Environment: real
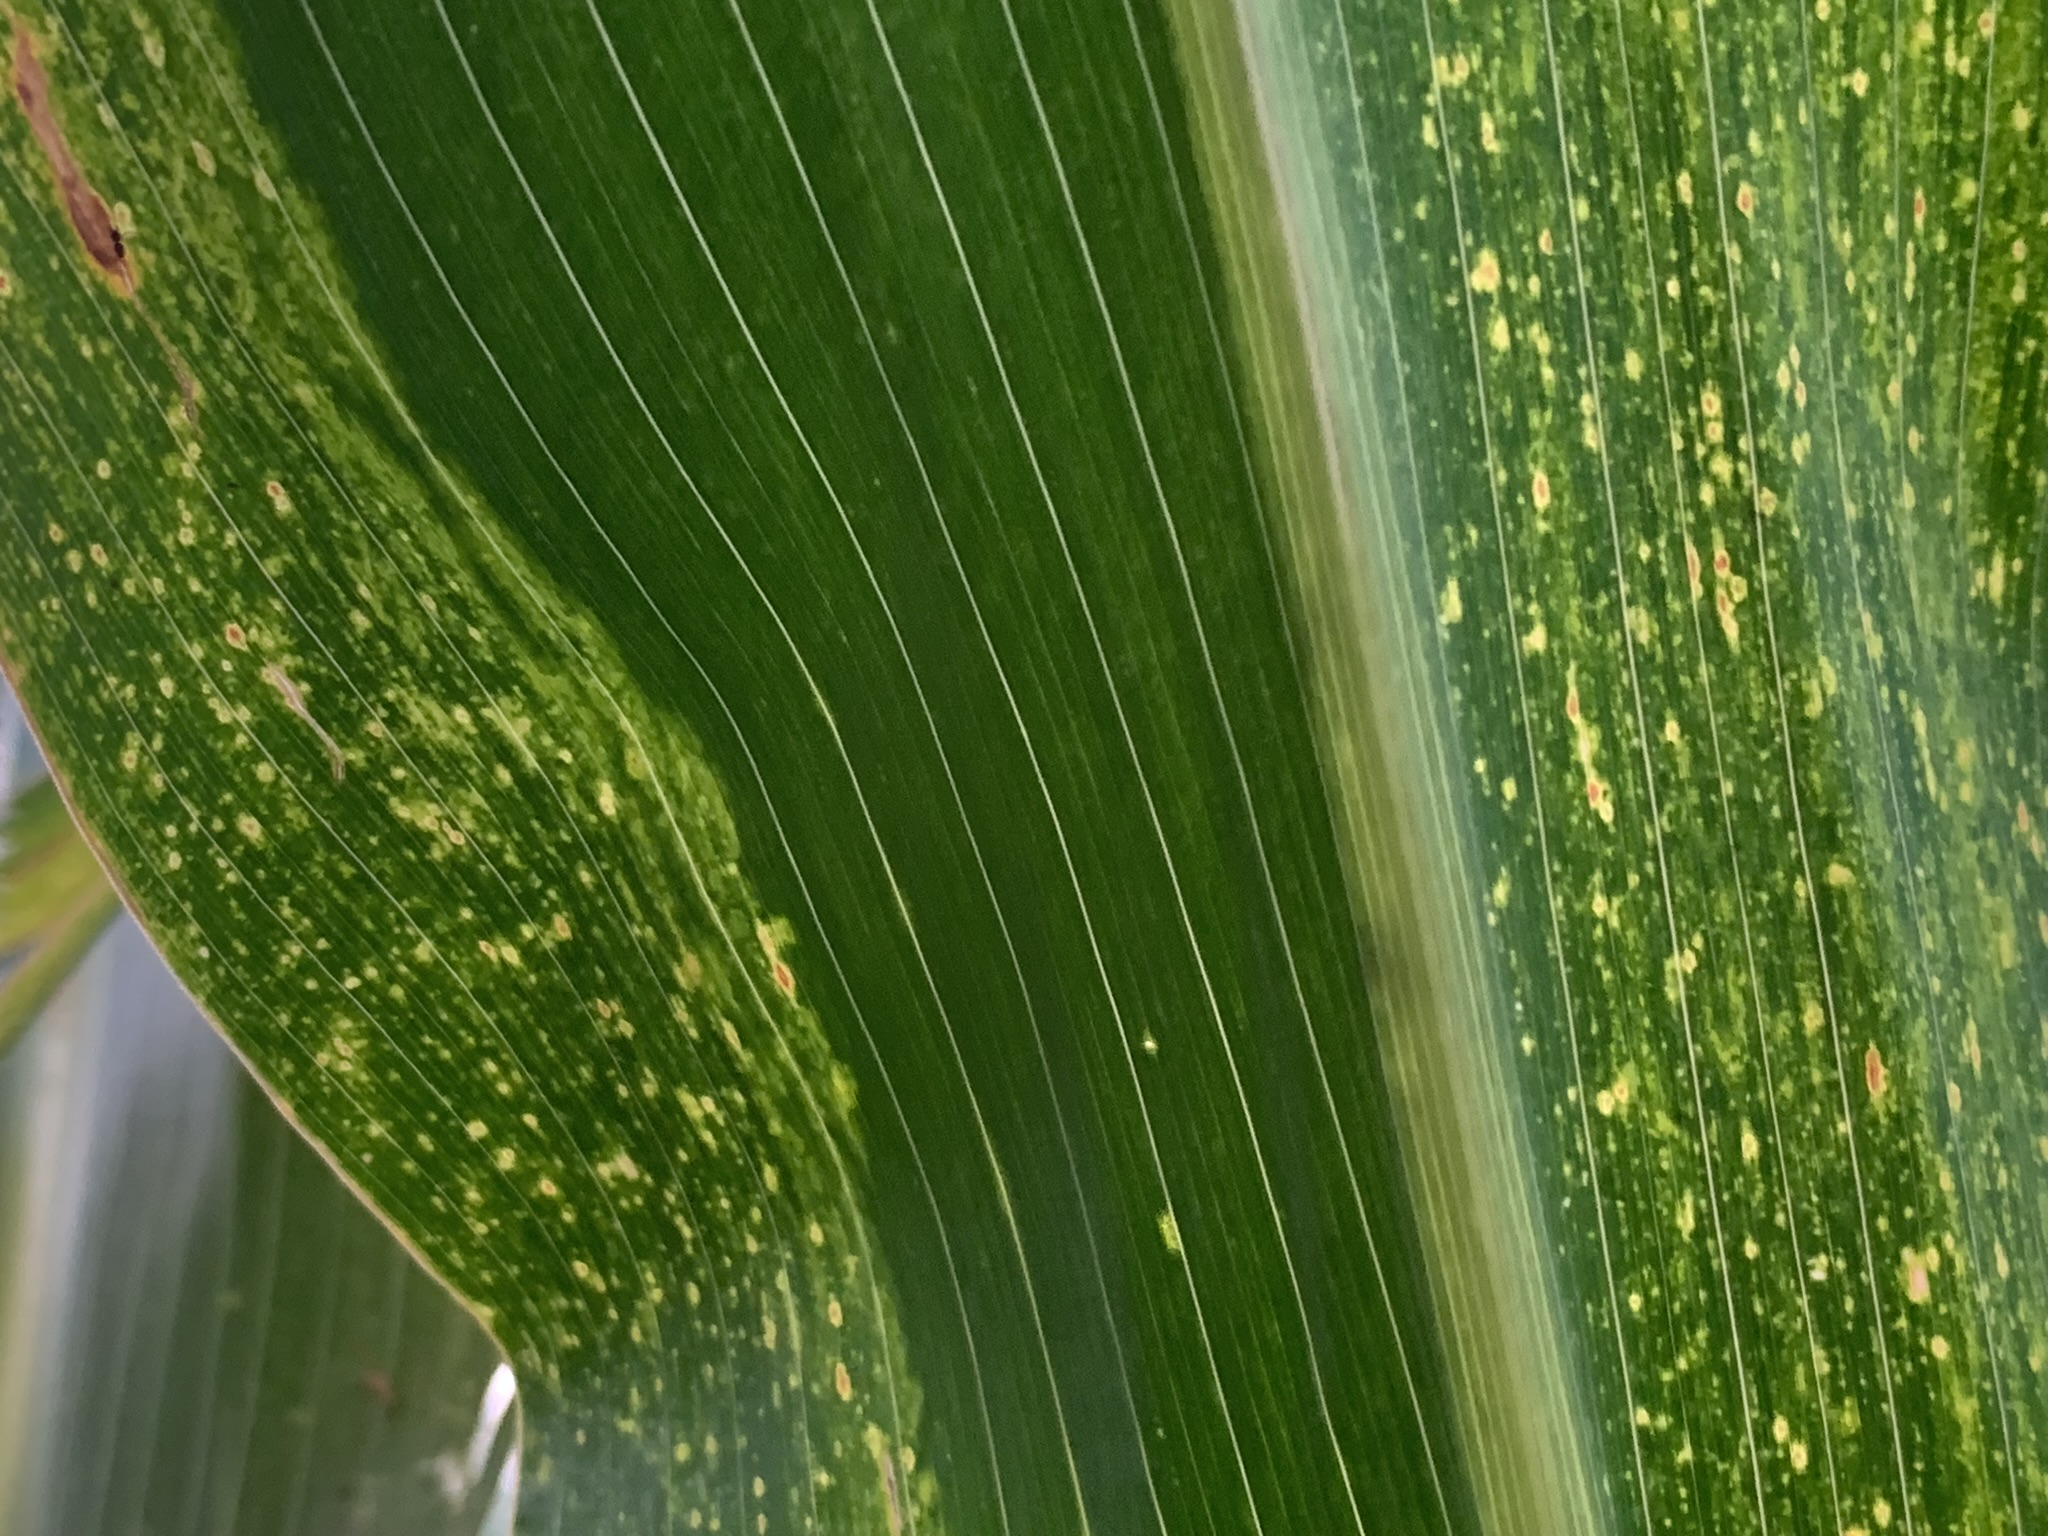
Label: lethal_necrosis